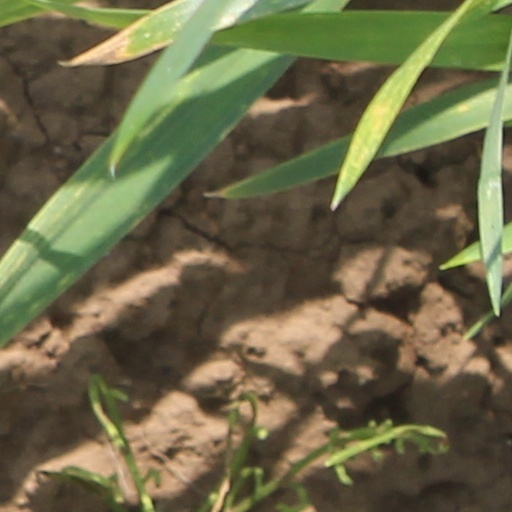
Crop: wheat